April Diamond

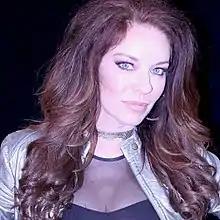
April Diamond in Los Angeles 2018

April Diamond is an American singer. Her first single release "Lose Control" debuted on the "Billboard" magazine chart under the "Hot Dance Club Play" category on January 6, 2018.